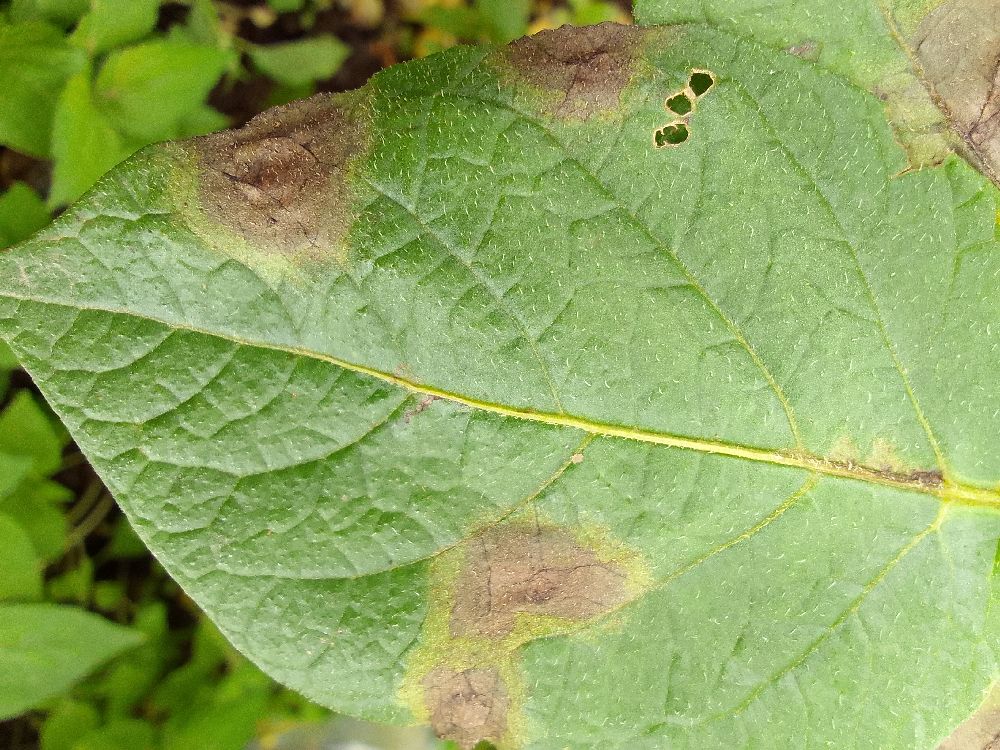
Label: Late blight